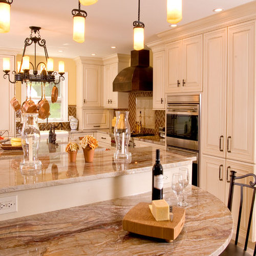
example of a classic kitchen design